Greenpoint, Brooklyn

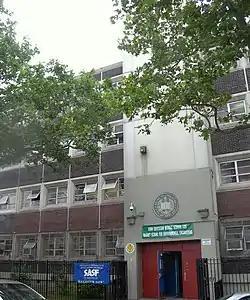
Ericsson Middle School

Greenpoint and Williamsburg generally has a higher ratio of college-educated residents than the rest of the city . Half of the population (50%) has a college education or higher, 17% have less than a high school education and 33% are high school graduates or have some college education. By contrast, 40% of Brooklynites and 38% of city residents have a college education or higher. The percentage of Greenpoint and Williamsburg students excelling in reading and math has been increasing, with reading achievement rising from 35 percent in 2000 to 40 percent in 2011, and math achievement rising from 29 percent to 50 percent within the same time period.